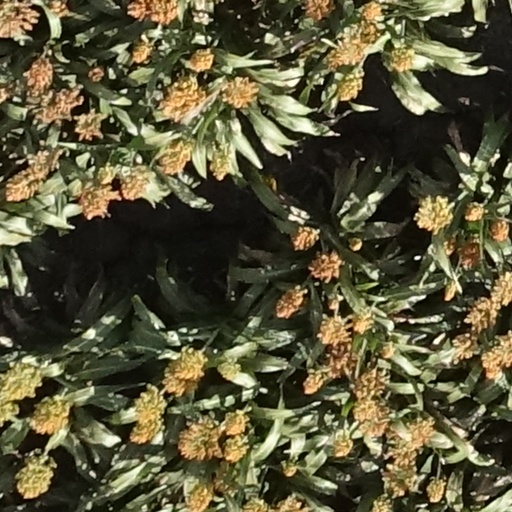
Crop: sorghum